GM4200 platform

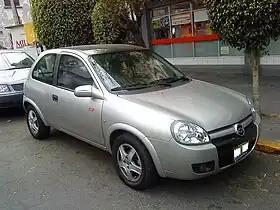
Chevrolet Chevy

General Motors introduced the front-wheel drive GM4200 platform in 1982 with the introductions of two subcompacts, the Opel Corsa A and the Vauxhall Nova. It was originally known as the S-car. The platform was also used by Holden, Chevrolet's Latin American branch, and Buick of China. The platform was still in use until 2021 by Chevrolet's Latin American branch for their entry-level models. This platform became very popular in Mexico in 1994, when the model renamed Chevy Swing (4 door) and Chevy Joy (2 door) was imported from Spain. In 1996, the models were built in Mexico and several variants were offered: a 4-door sedan (called Monza), a 2- and a 4-door hatchback, a pickup truck, and a station wagon (imported from Chile). The popular Chevy went on with cosmetic changes (the C2, introduced in 2004), that included changes to the front end and dashboard, and another redesign in 2009. It was retired after the 2011 model year.